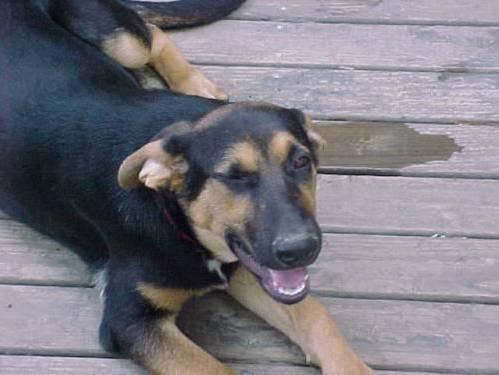
dog